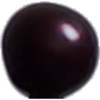
Label: Cherry Wax Black 1